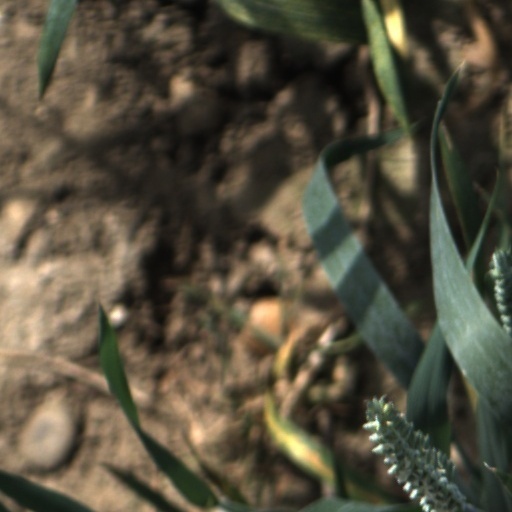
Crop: wheat